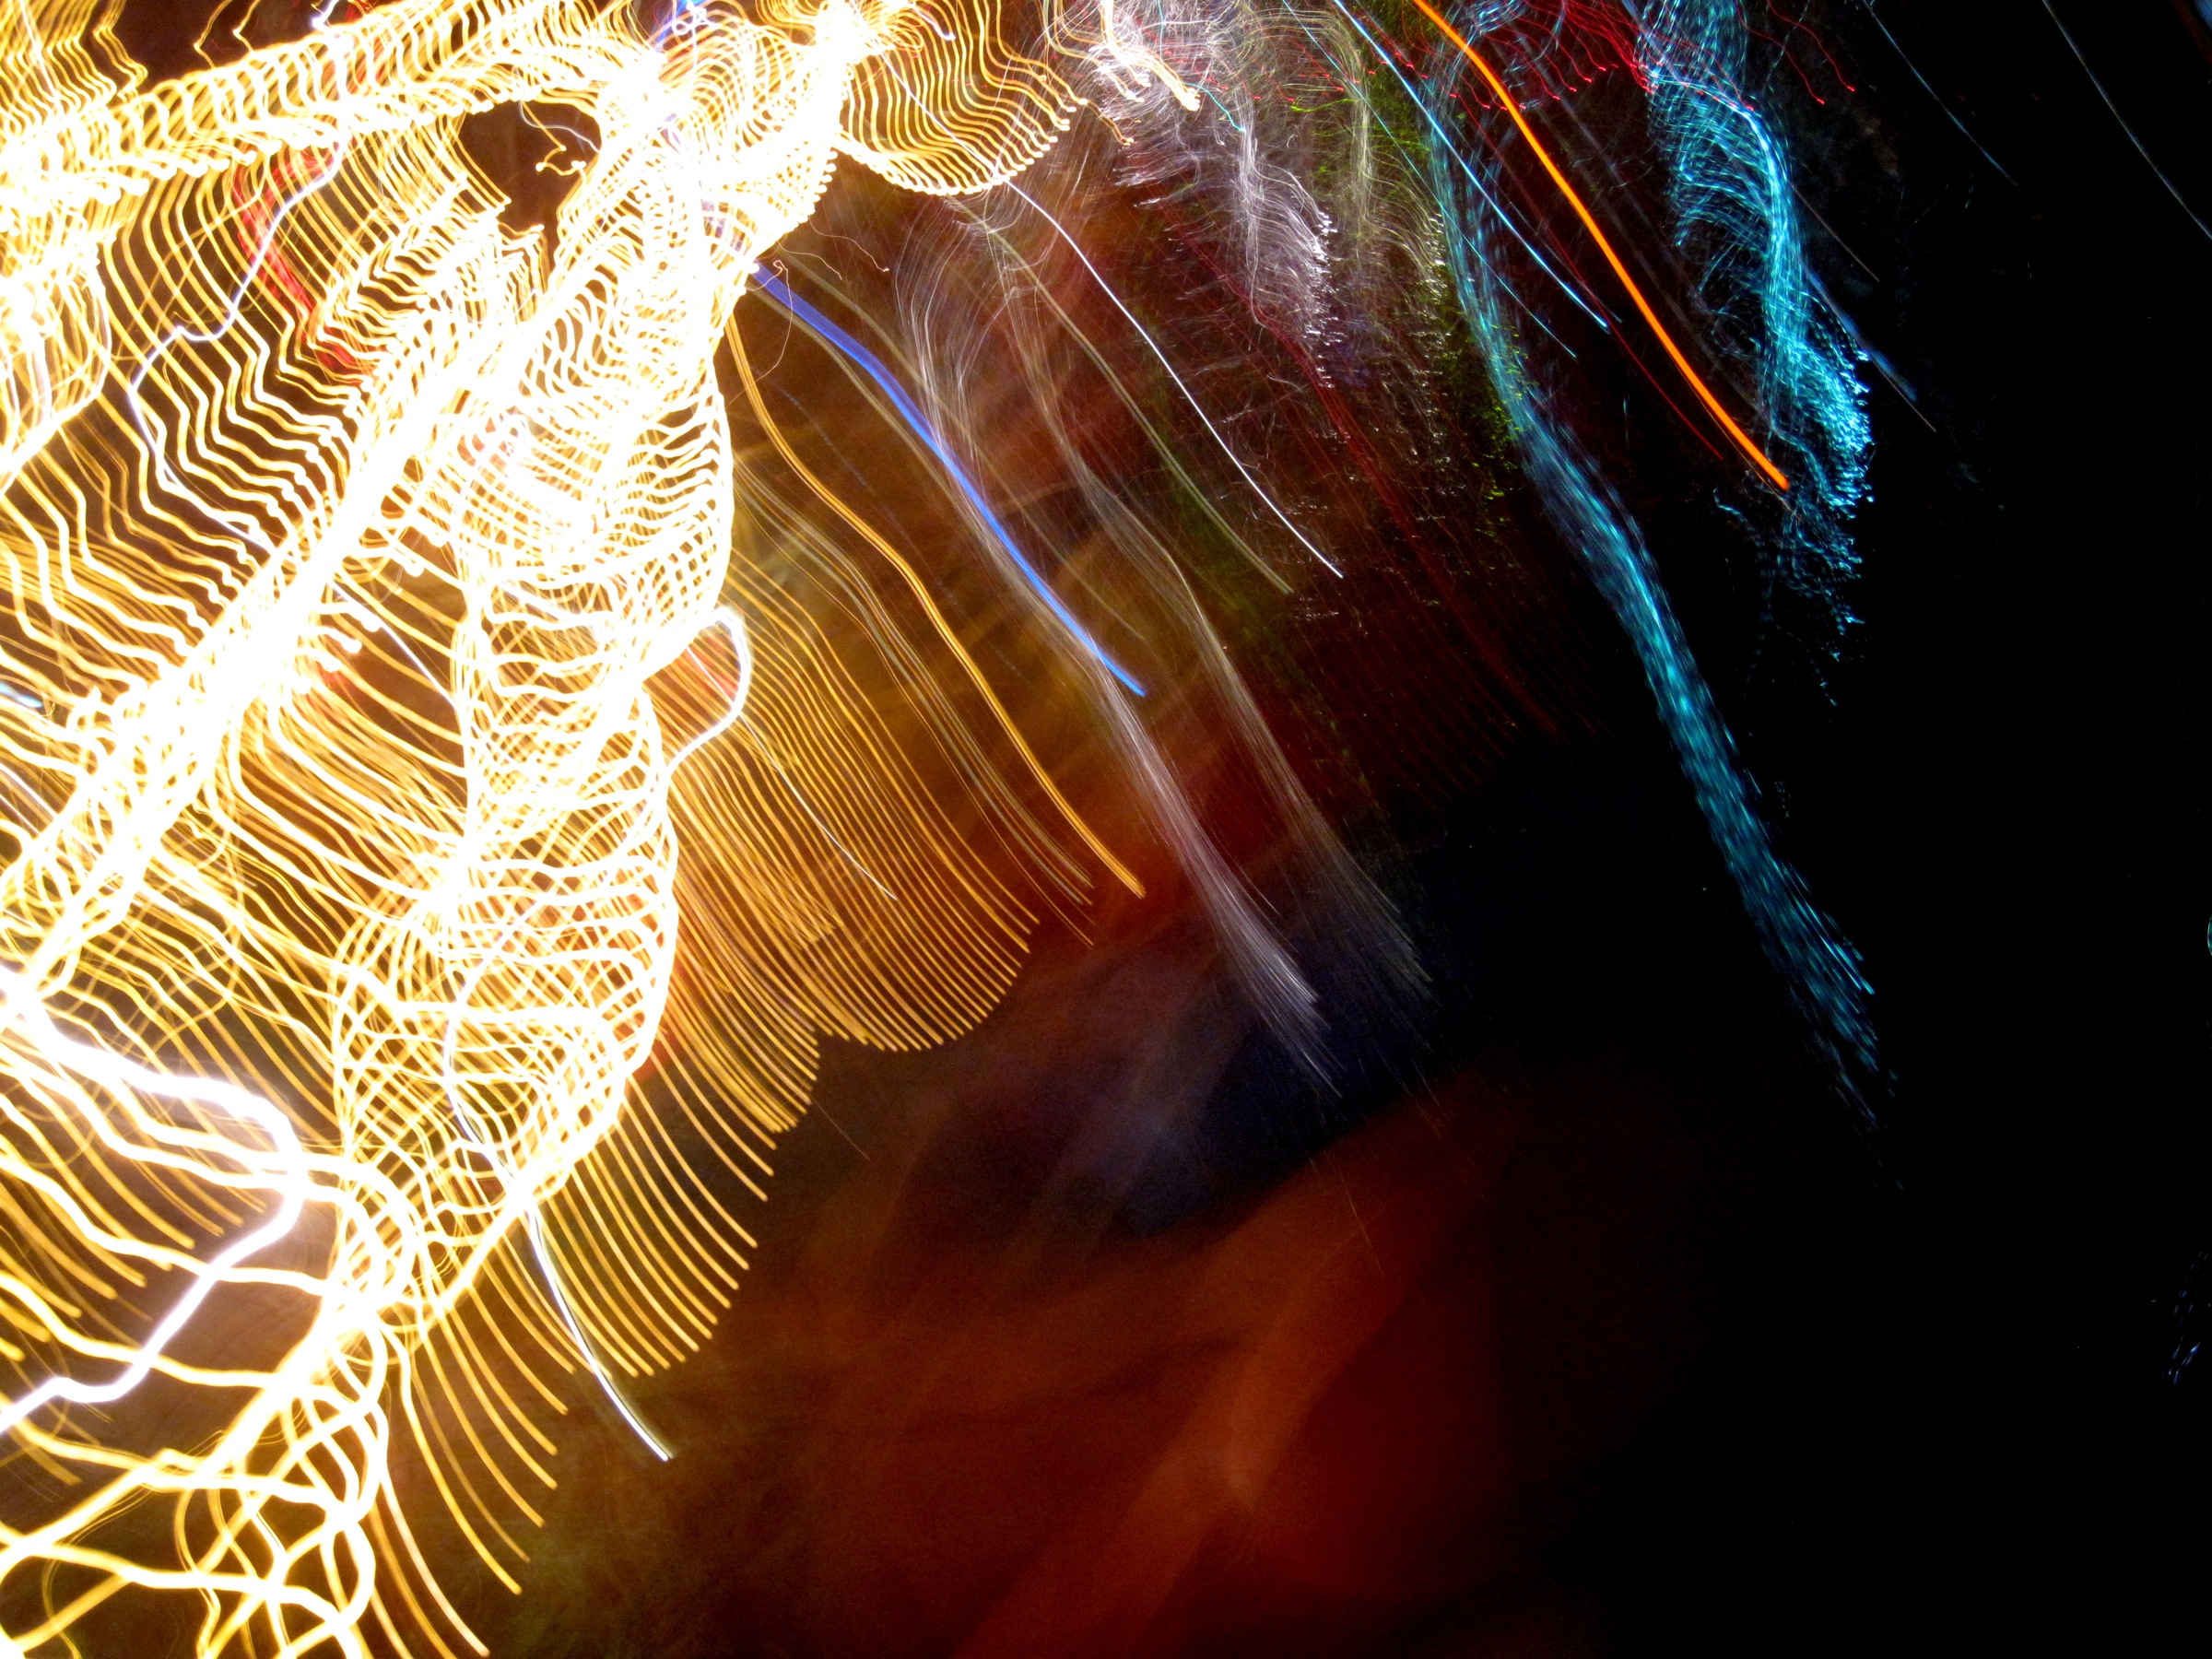
light, night, sunlight, reflection, color, darkness, lightpaint, organ, sanantonio, screenshot, macro photography, computer wallpaper, fractal art